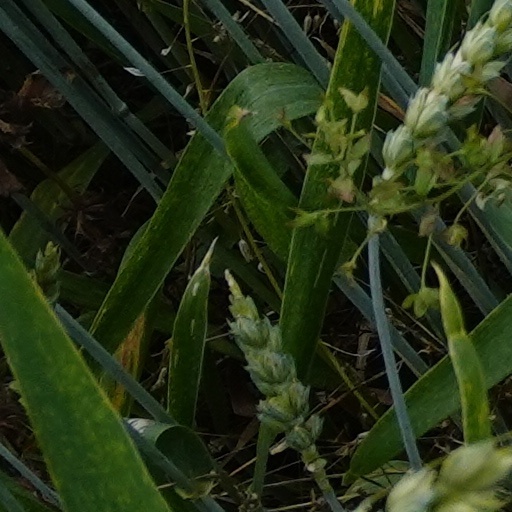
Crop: wheat